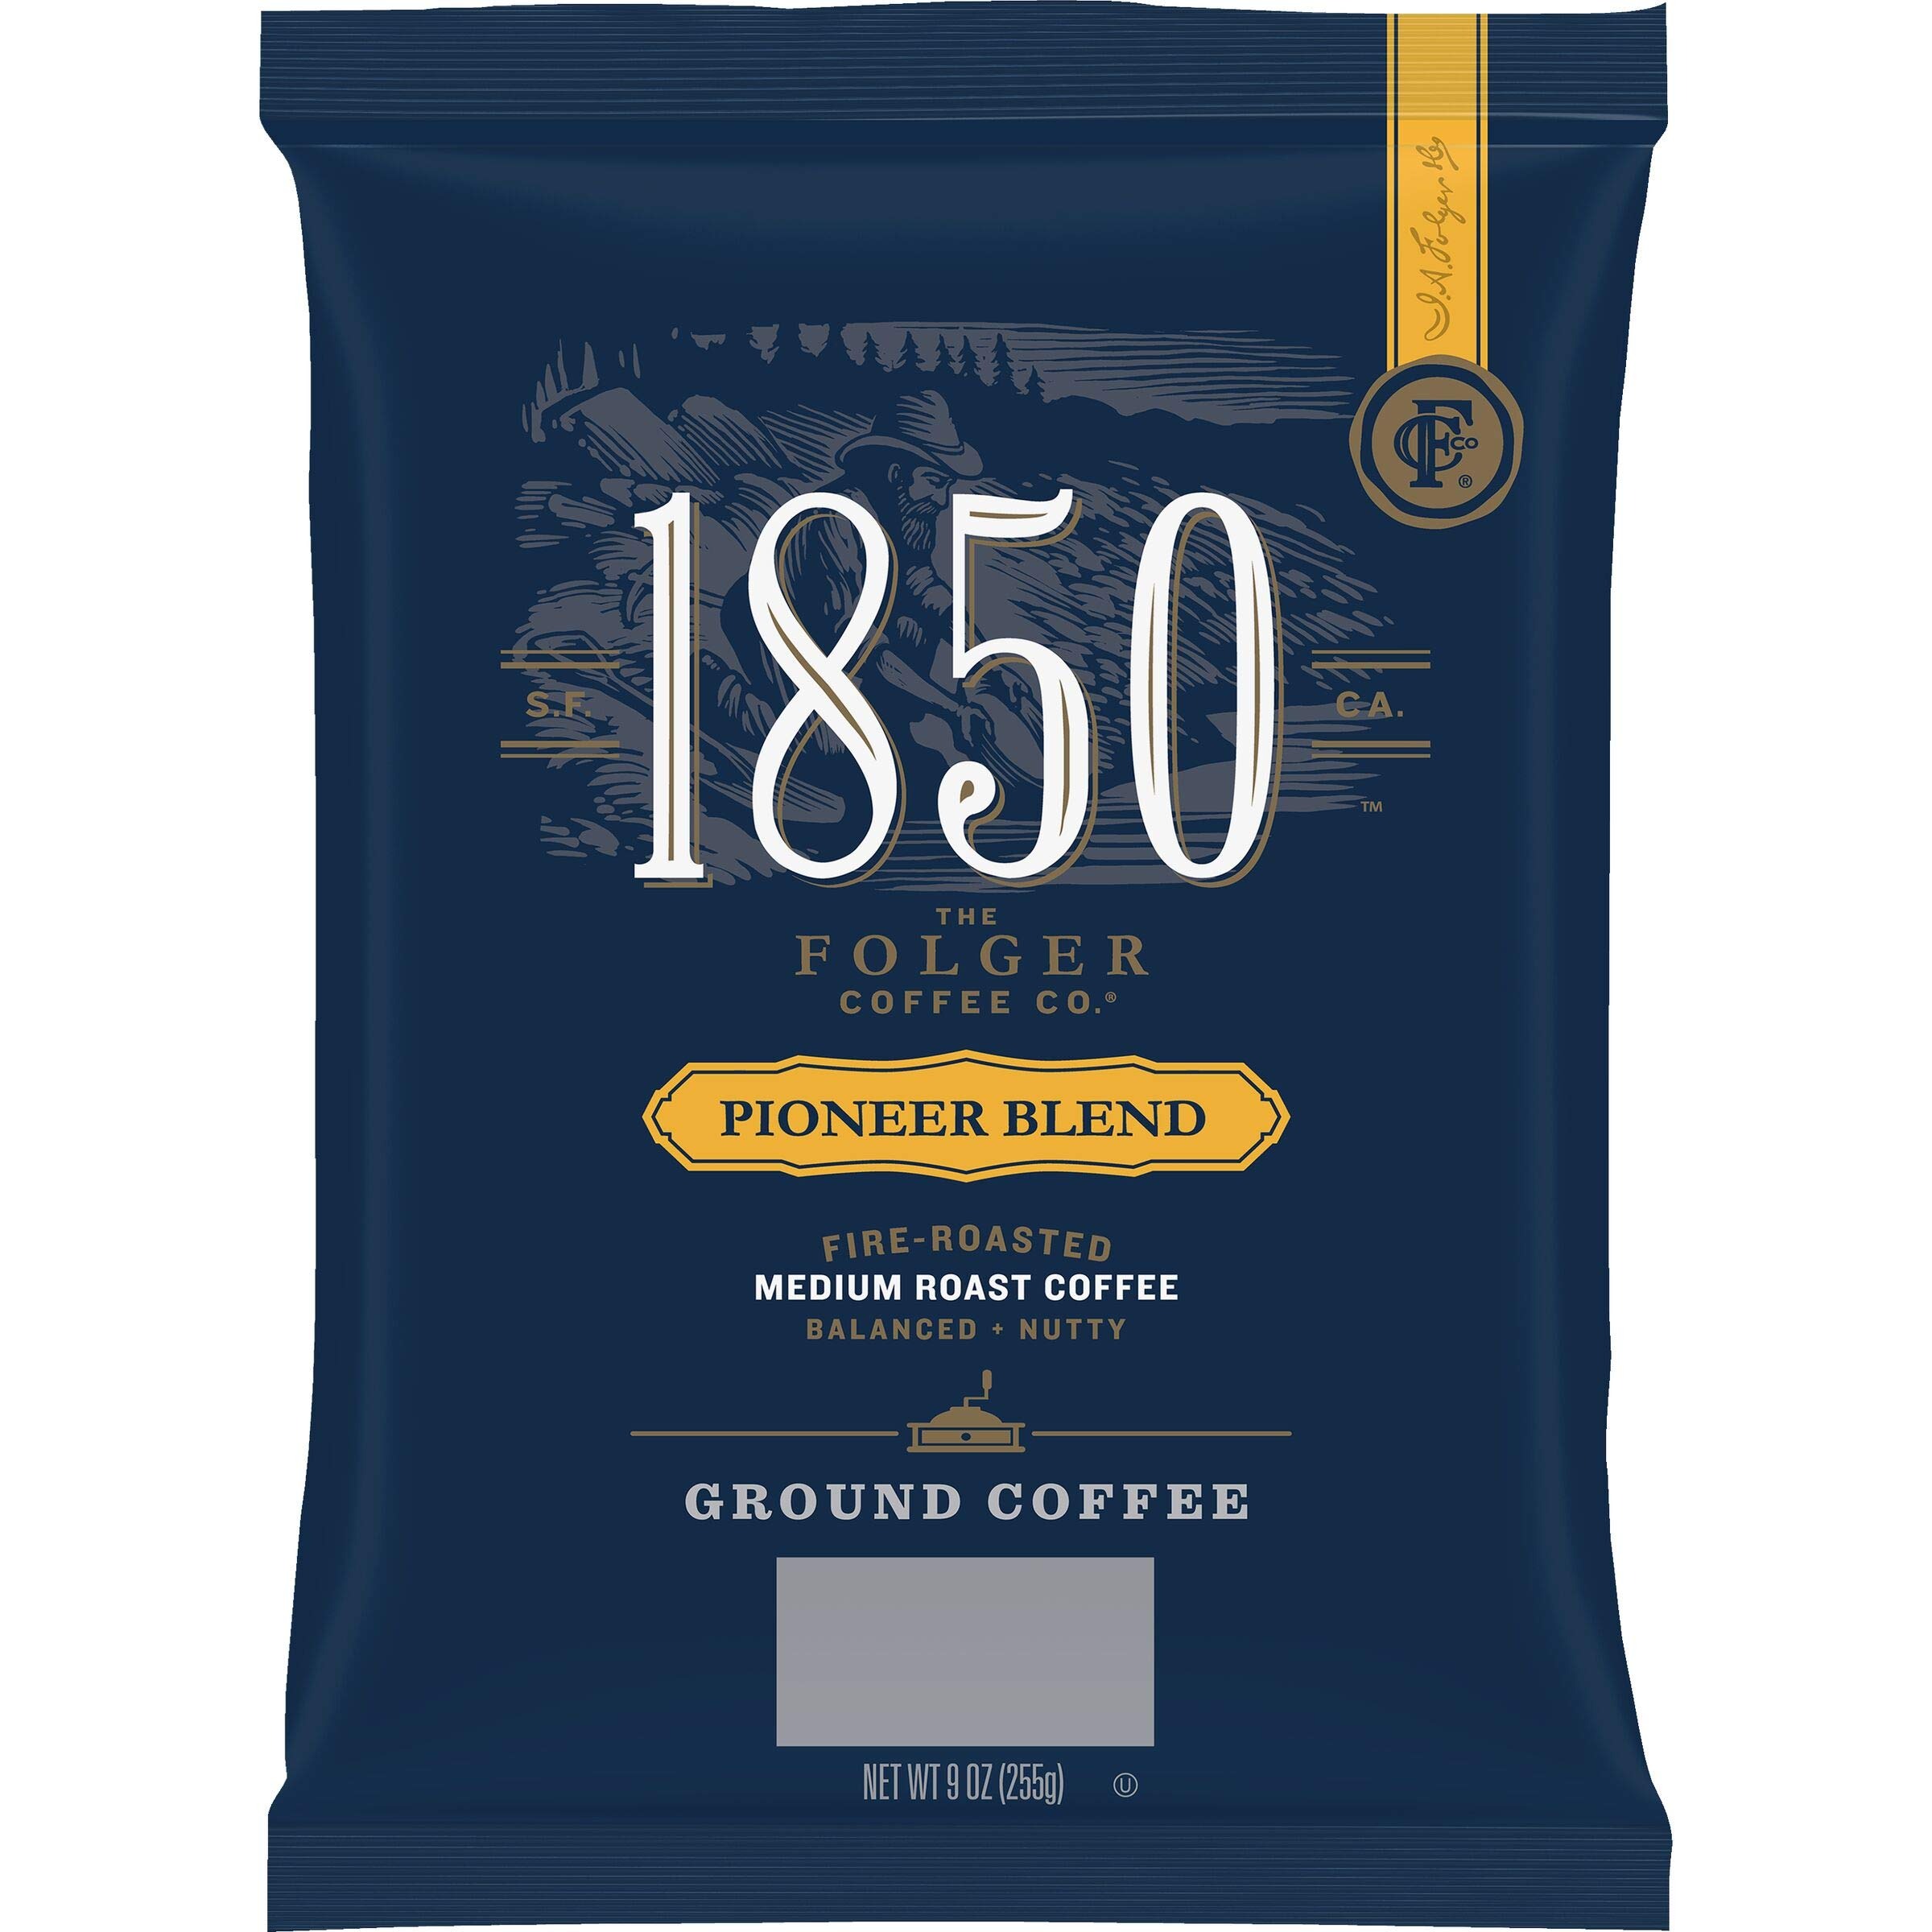
Item Name: 1850 Pioneer Blend Medium Roast Ground Coffee, Satellite/Urn Pouch, 9 Ounce (Pack of 12)
Bullet Point 1: Beans are evenly fire-roasted to deliver a consistent and distinct flavor with less bitterness
Bullet Point 2: Coffee beans are steel cut resulting in a precise particle size for a more consistent brewing experience
Bullet Point 3: One Pack = One 1.5 Gallon Pot (16 - 12 fl oz cups)
Bullet Point 4: Medium Roast with a bold yet smooth blend of 100% Premium Arabica coffee with notes of roasted nut flavor
Value: 12.0
Unit: count

Price: 132.32